Microsoft Solitaire

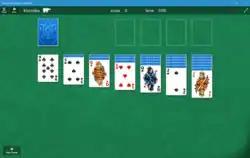
Game of "Klondike" on Microsoft Solitaire Collection in Windows 10. This edition includes four other solitaire games: tripeaks, spider, freecell, and pyramid.

Microsoft has included the game as part of its Windows product line since Windows 3.0, starting from 1990. The game was developed during the summer of 1988 by the intern Wes Cherry. The card deck itself was designed by Macintosh pioneer Susan Kare. Cherry's version was to include a boss key that would have switched the game to a fake Microsoft Excel spreadsheet, but he was asked to remove this from the final release.